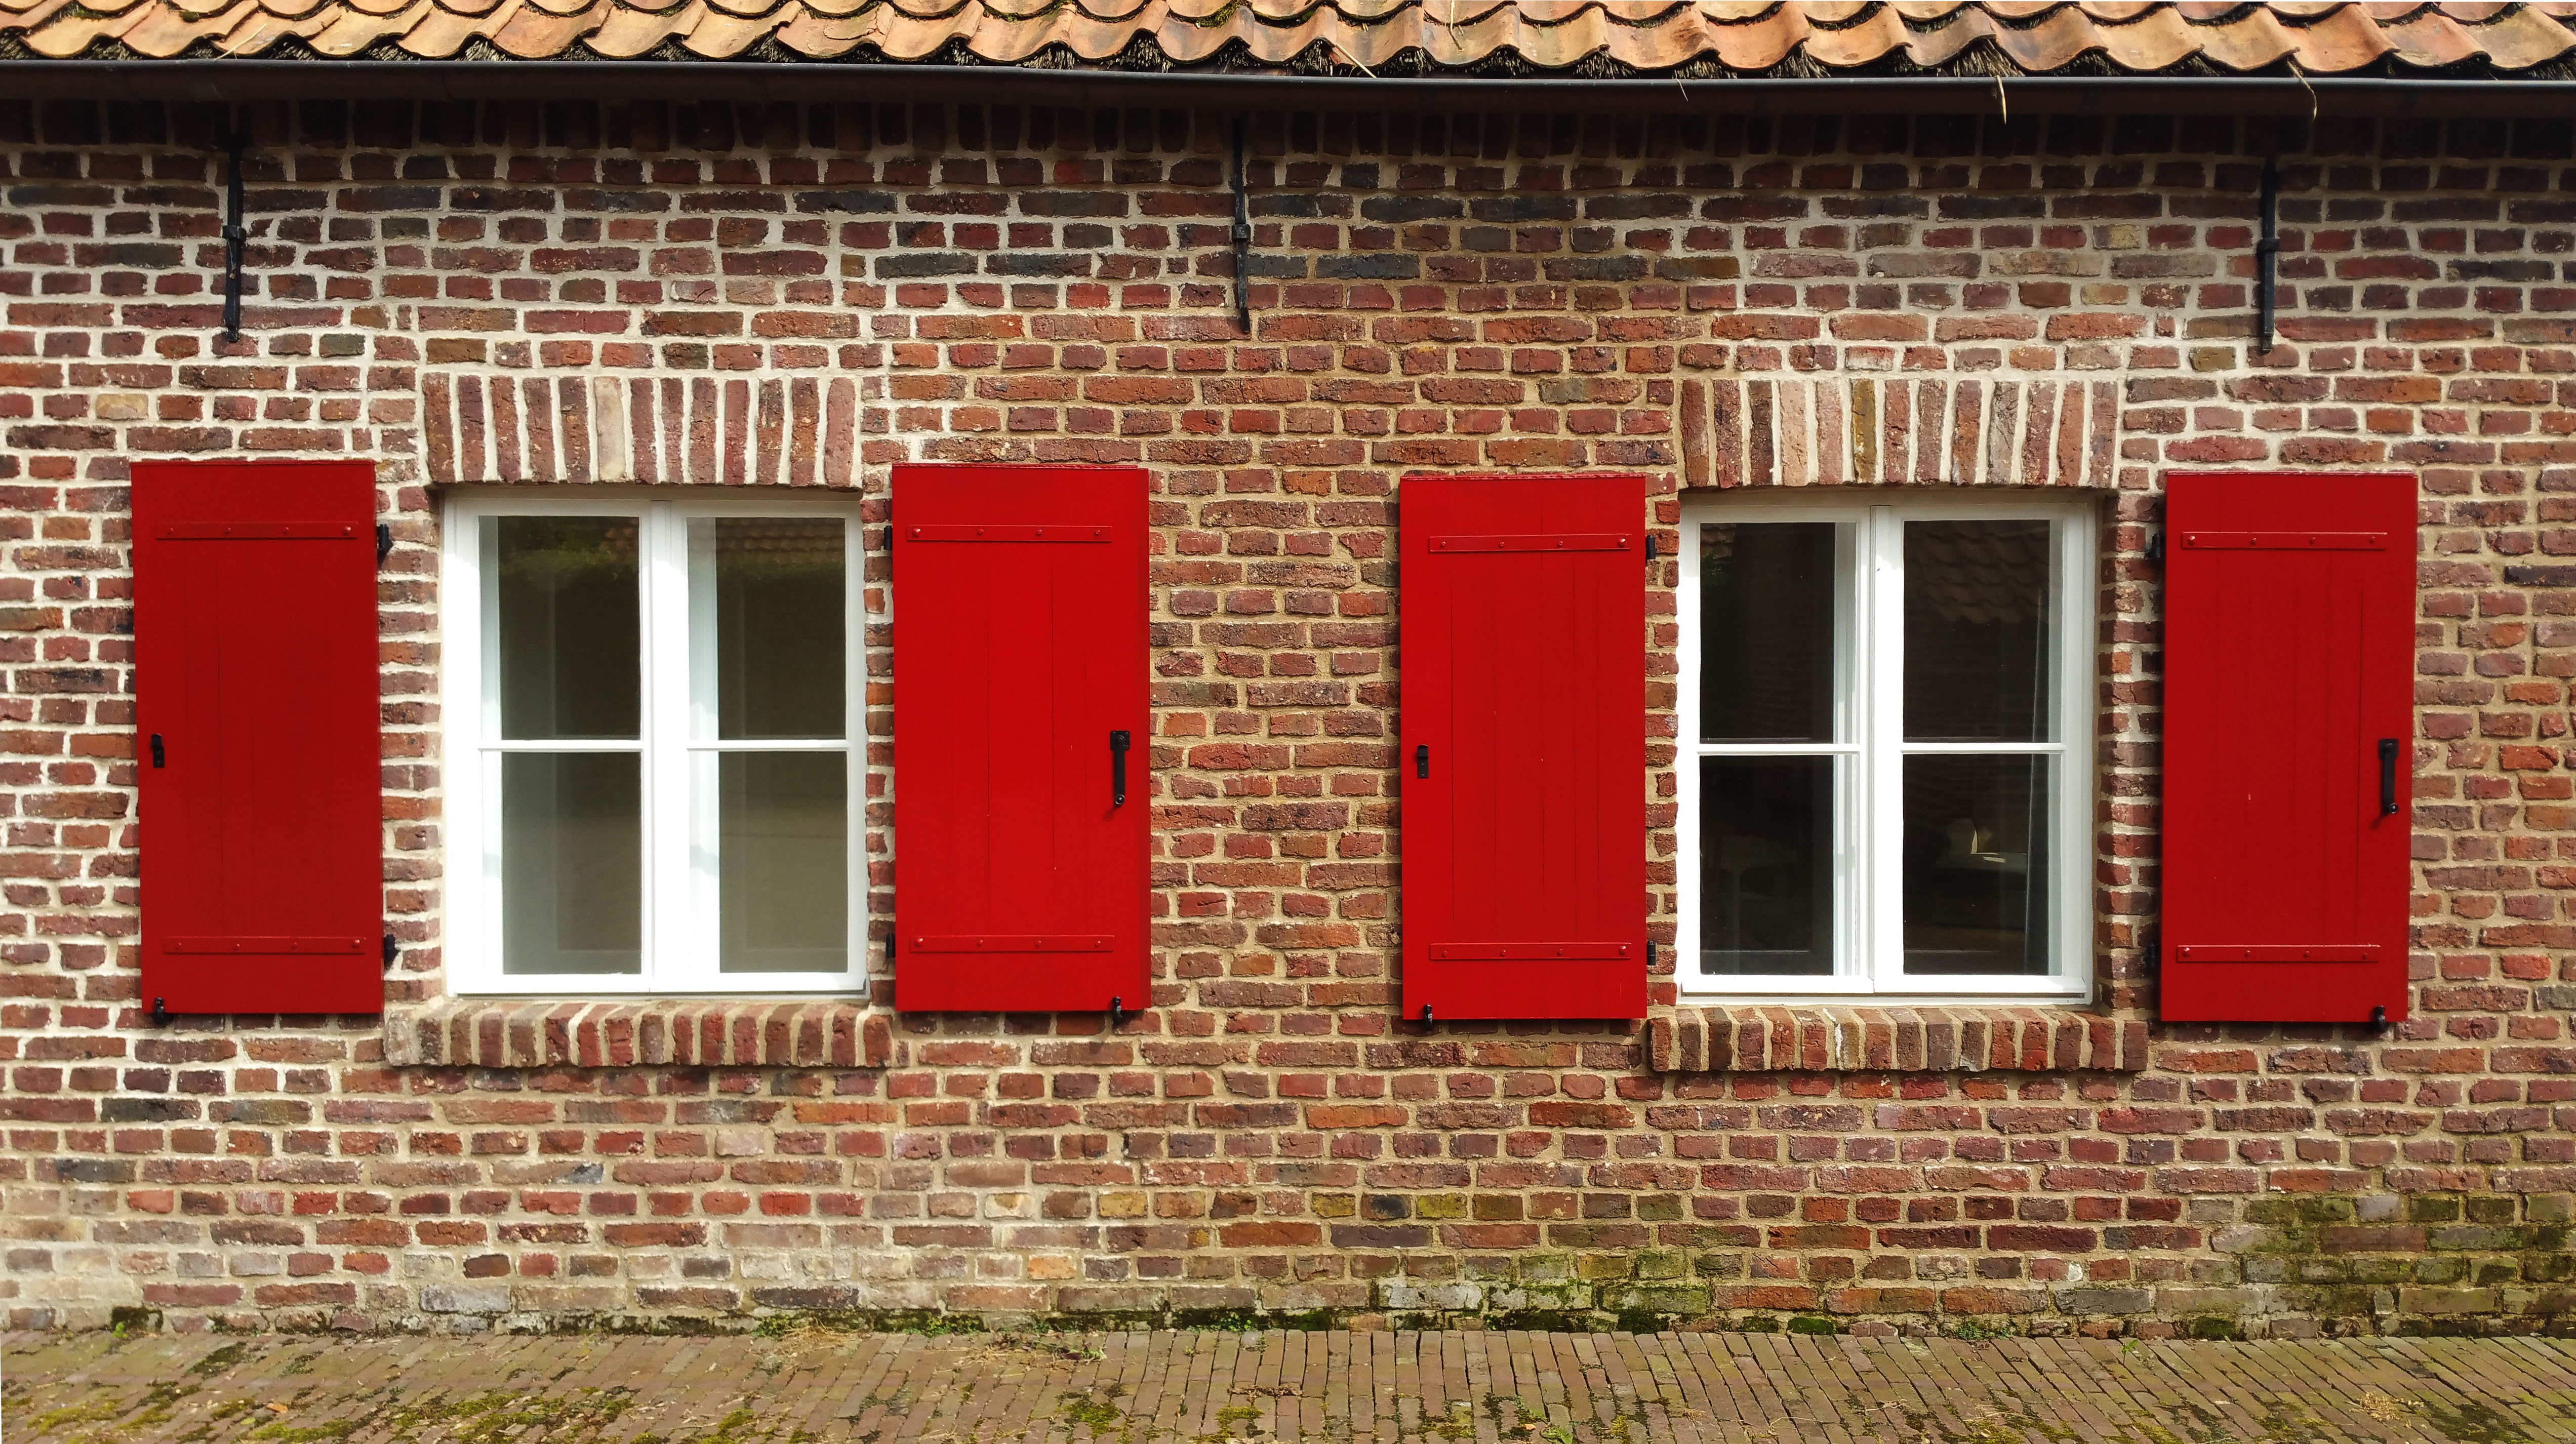
wood, vintage, house, window, home, wall, red, cottage, facade, property, brick, material, interior design, background, farmhouse, brickwork, masonry, siding, window covering